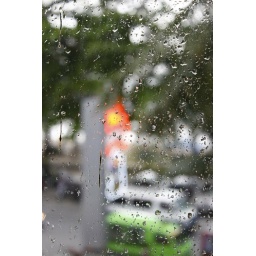
We were sitting in a restaurant eating dinner when it started raining outside.